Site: brandenburg
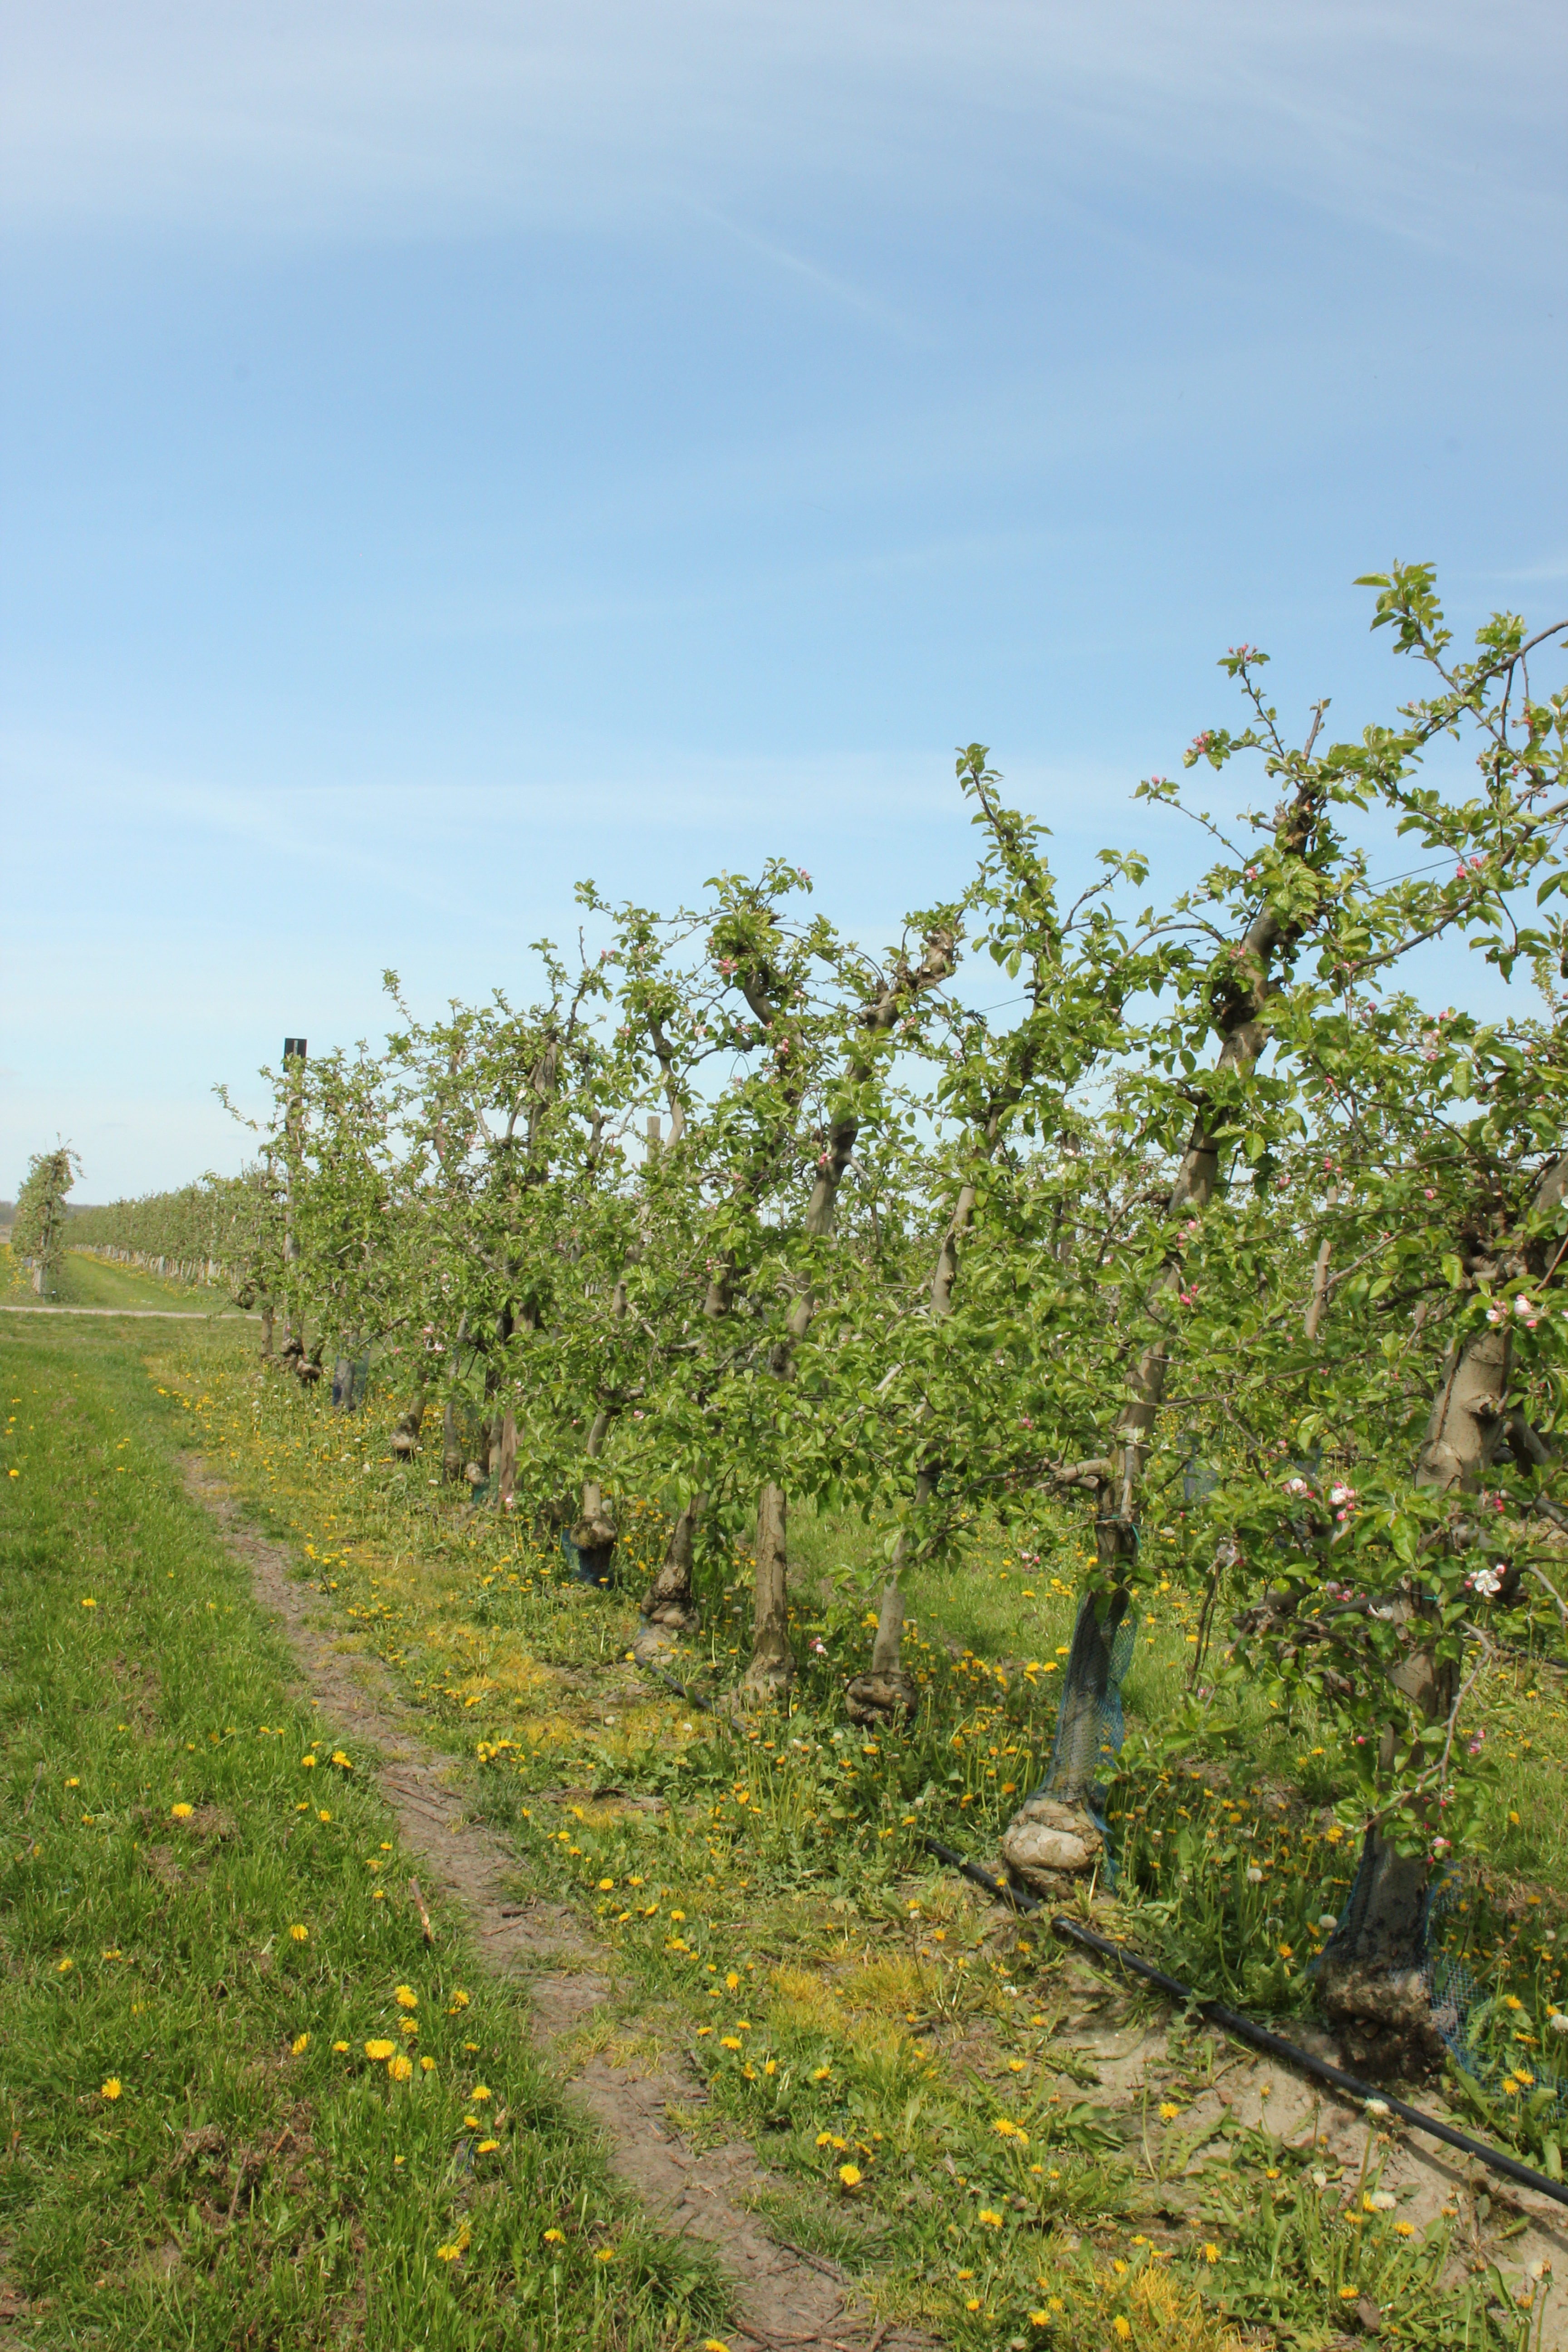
Growth stage (BBCH 60): Flowering